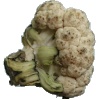
Label: cauliflower